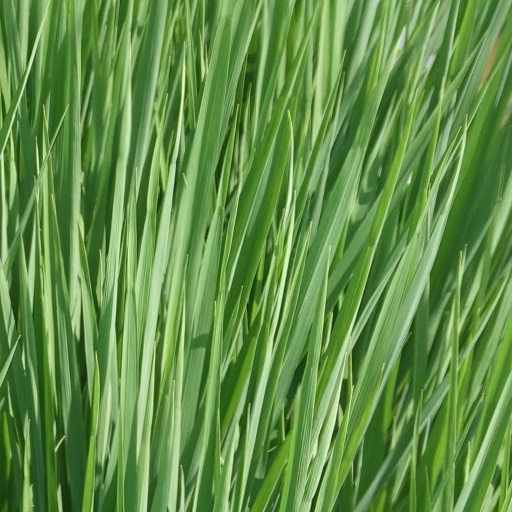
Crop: rice